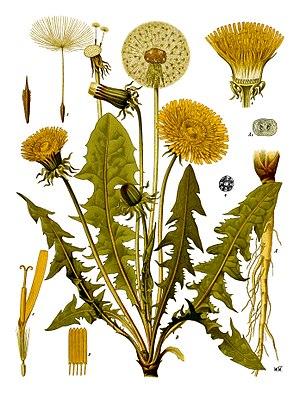
La section Ruderalia du genre Taraxacum, famille des Asteraceae, est un ensemble d'espèces de plantes très proches les unes des autres. On les désigne couramment sous le nom vernaculaire de « pissenlit commun » ou de « pissenlit officinal ». Cette section regroupe les espèces sans doute les plus connues du genre Taraxacum. La distinction de chaque espèce par rapport à une autre est pourtant ardue, même pour une personne avertie. Comme leur reproduction est essentiellement apomictique, certains auteurs considèrent d'ailleurs qu'il n'y pas lieu de distinguer des espèces parmi ces populations.
Taraxacum est un genre de plantes dicotylédones anémochores appartenant à la vaste famille des Asteraceae.